List of Canadian Hot 100 number-one singles of 2010

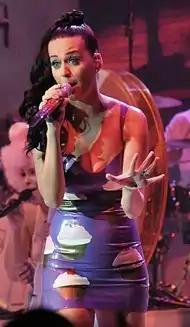
"California Gurls" by Katy Perry ("pictured") featuring Snoop Dogg spent nine weeks at number one, the longest-running number-one single of 2010. It later ranked as the best-performing single of the year.

This is a list of the Canadian "Billboard" magazine Canadian Hot 100 number-ones of 2010.